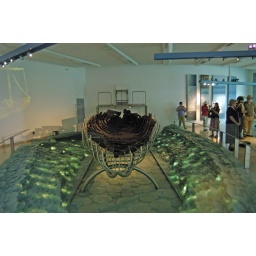
This 2,000 year old boat was discovered in the muck along the shore of the lake and very carefully preserved